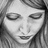
Emotion: sad